Coimbatore

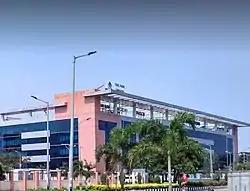
Coimbatore is one of the largest exporters of software. Pictured is TIDEL Park, an IT SEZ.

Under the Köppen climate classification, the city has a hot semi-arid climate ("BSh"), with a wet season lasting from September to November due to the northeast monsoon. The mean maximum temperature ranges from to and the mean minimum temperature ranges from to . The highest temperature ever recorded is on 22 April 1976 while the lowest is on 12 January 1957.